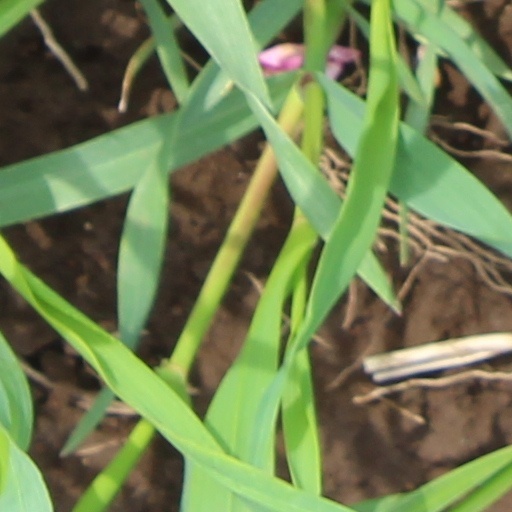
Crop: wheat